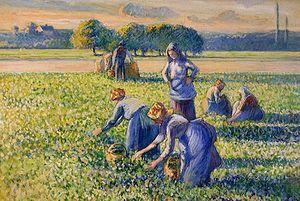
La cueillette des pois. Tableau de Camille Pissarro de la collection Simon Bauer spoliée durant la Seconde guerre mondiale.
La collection Simon Bauer comprenait 93 œuvres issues principalement de l'école impressionniste. Rassemblée à Paris par le collectionneur d'art français de confession juive Simon Bauer, elle fut volée en octobre 1943 durant l'occupation allemande avec la complicité du régime de Vichy. Depuis la Libération de la France, quelques-unes des toiles réapparaissent à l'occasion de ventes aux enchères ou d'expositions dans des musées.